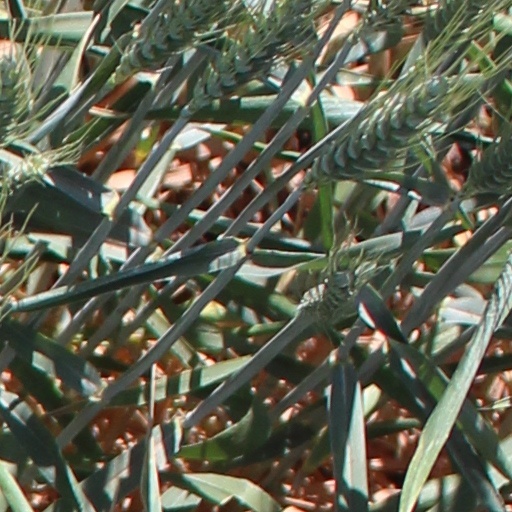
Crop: wheat